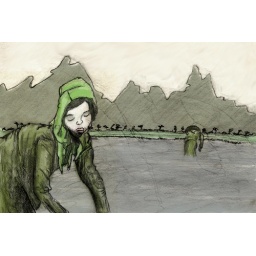
girl in field copy